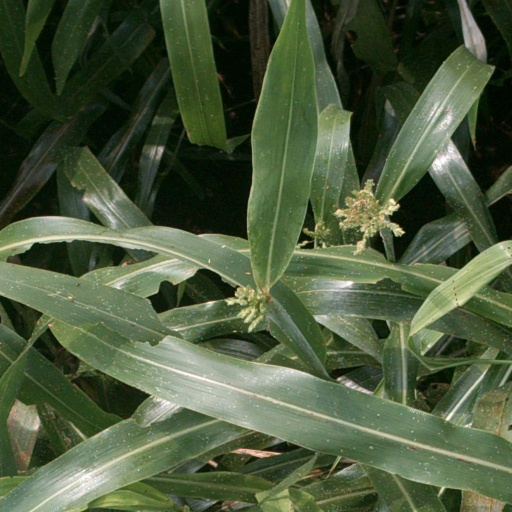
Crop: sorghum